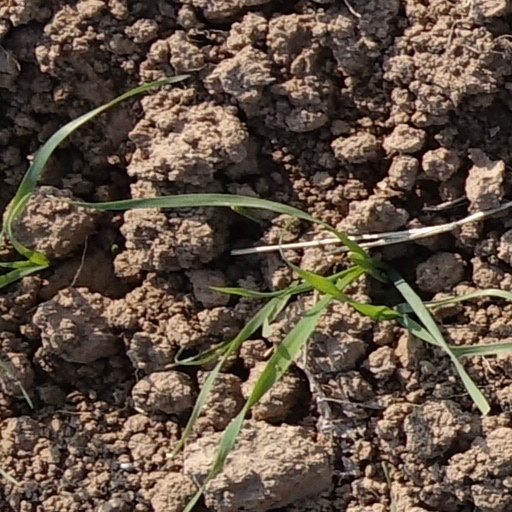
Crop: wheat